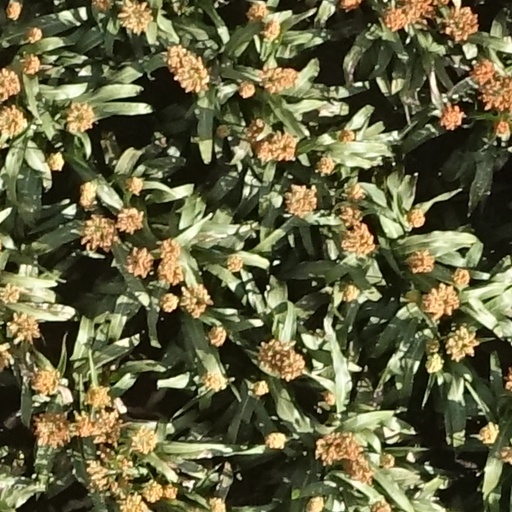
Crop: sorghum